Hull Marina

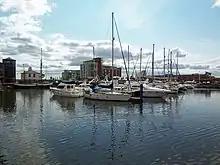
Humber Dock Marina

Hull Marina is a marina for pleasure boats situated in the English city of Kingston upon Hull. It was opened in 1983 on the site of the former Railway Dock and Humber Dock and is managed by British Waterways Marinas Limited (BWML).